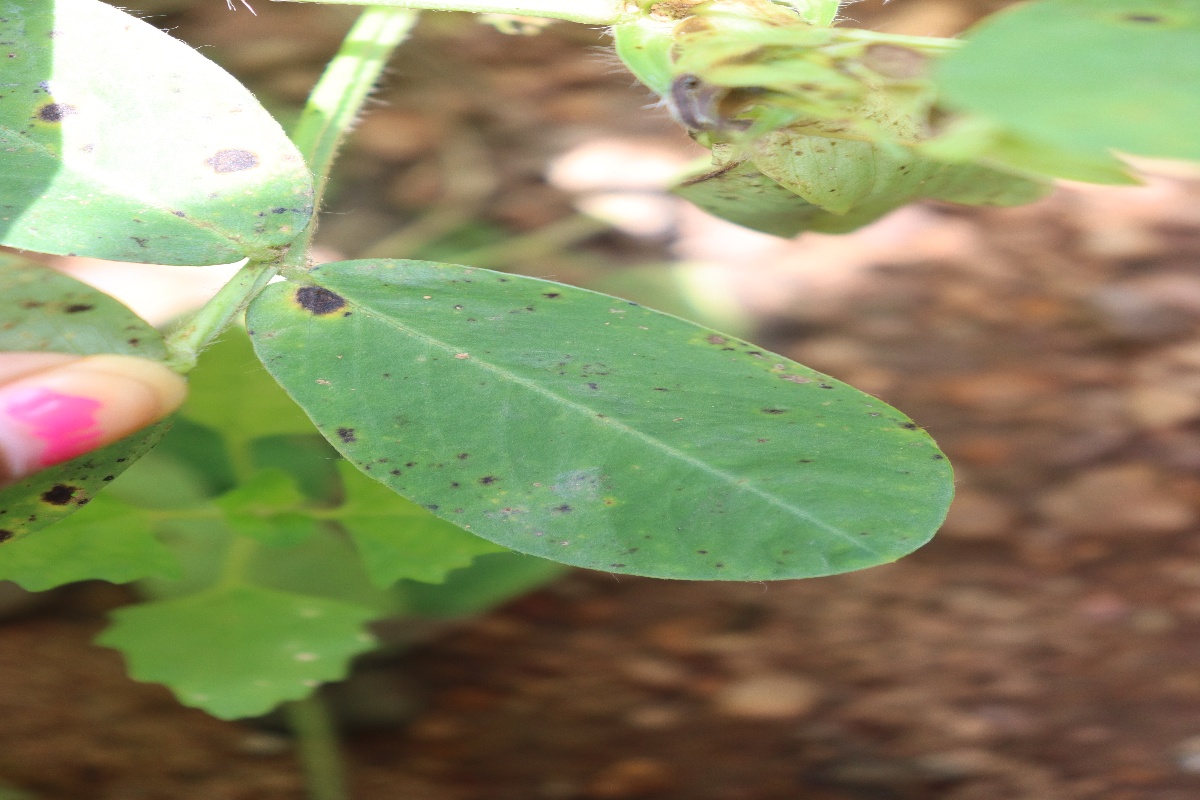
Label: early_leaf_spot